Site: brandenburg
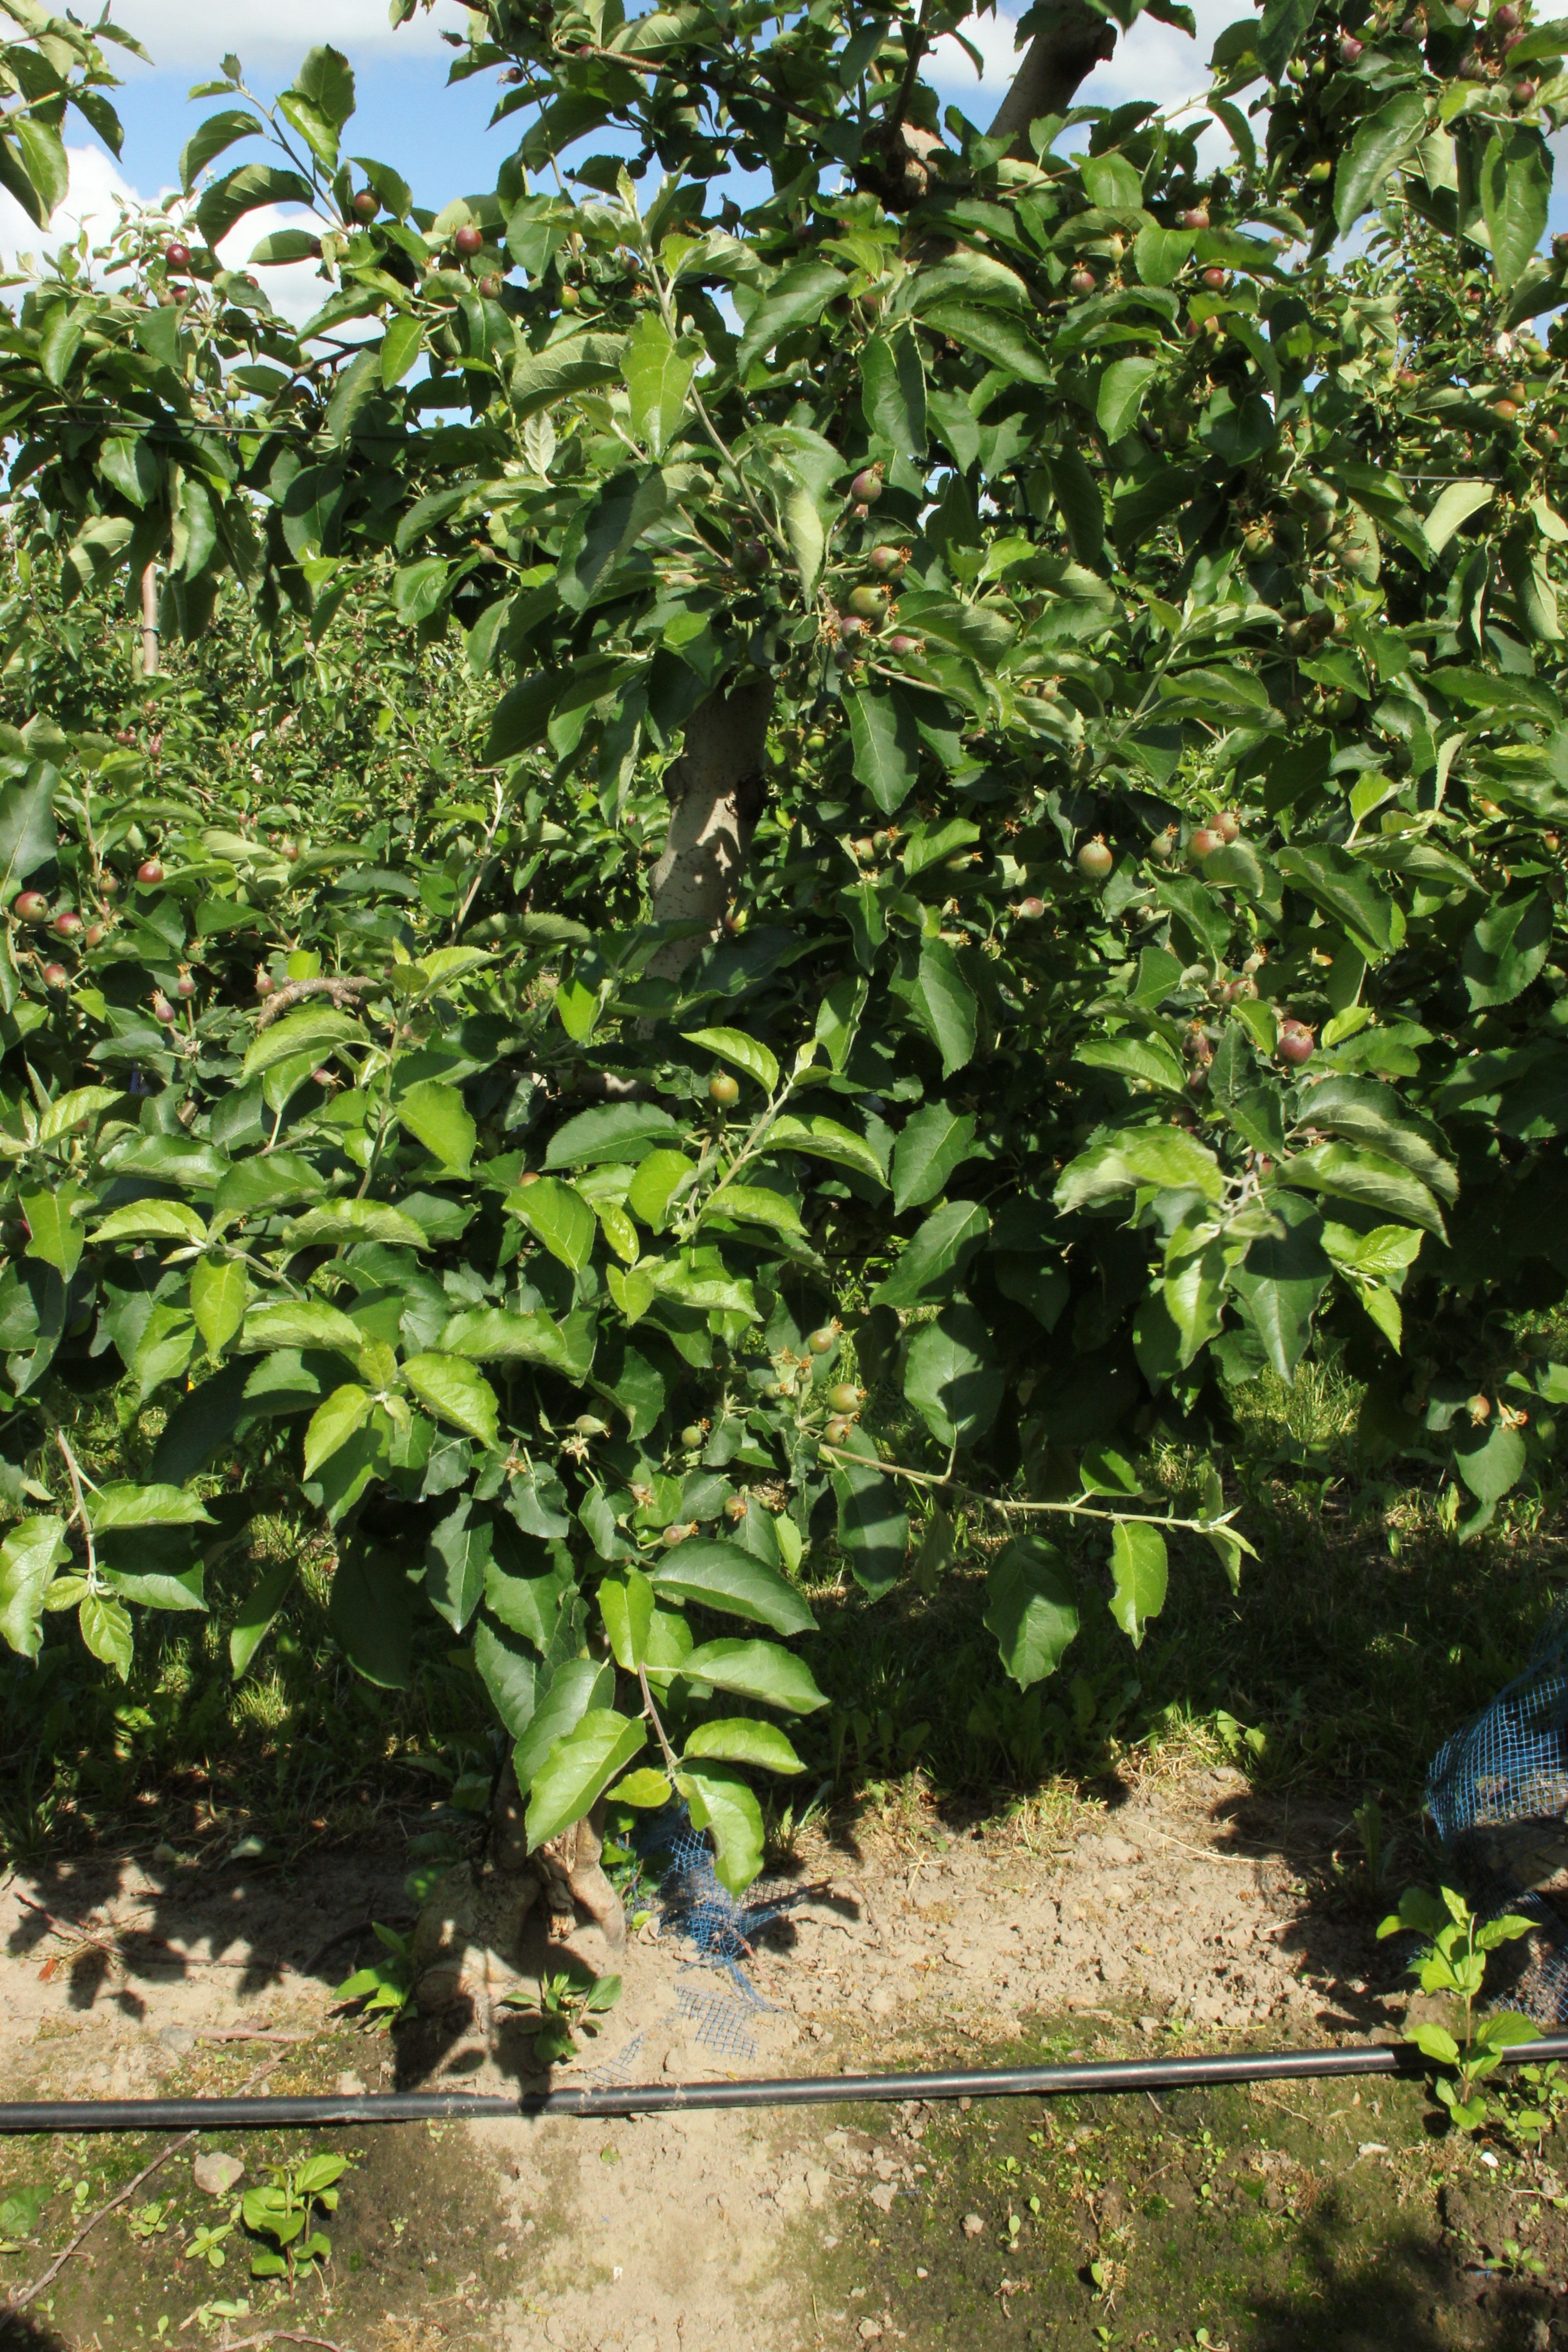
Growth stage (BBCH 72): Development of fruit